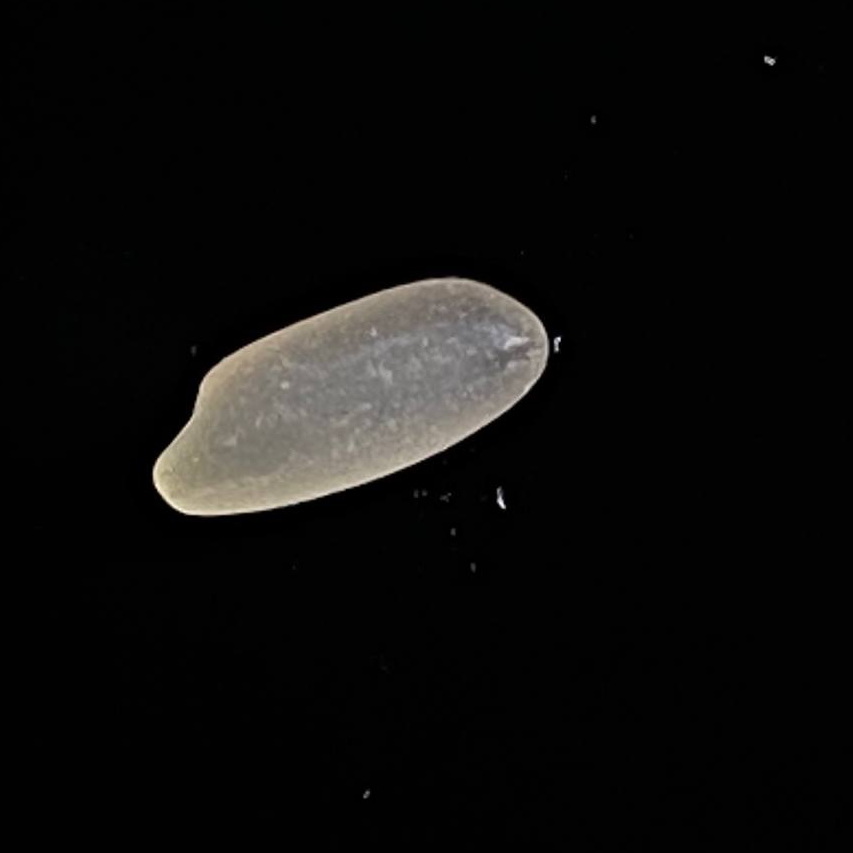
Rice variety: Gutisharna